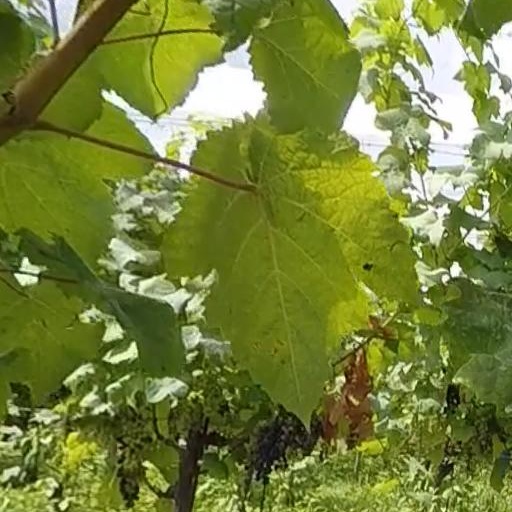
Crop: grape